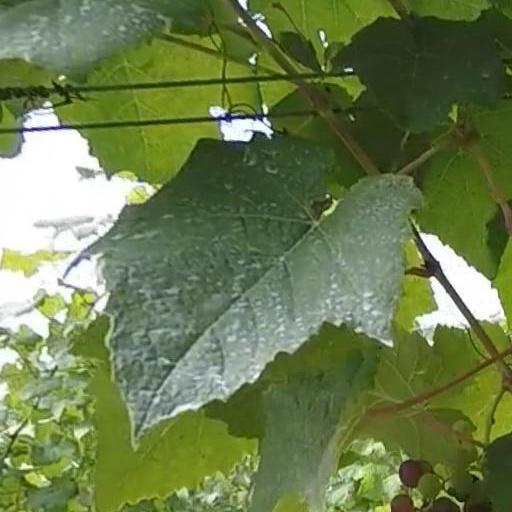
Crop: grape